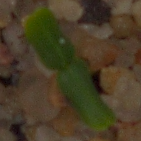
Label: cleavers